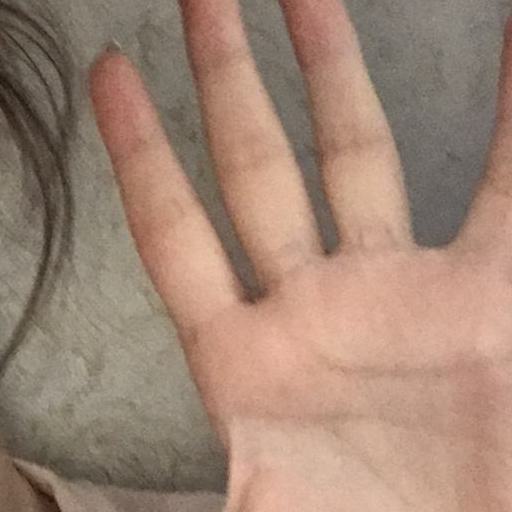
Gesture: palm